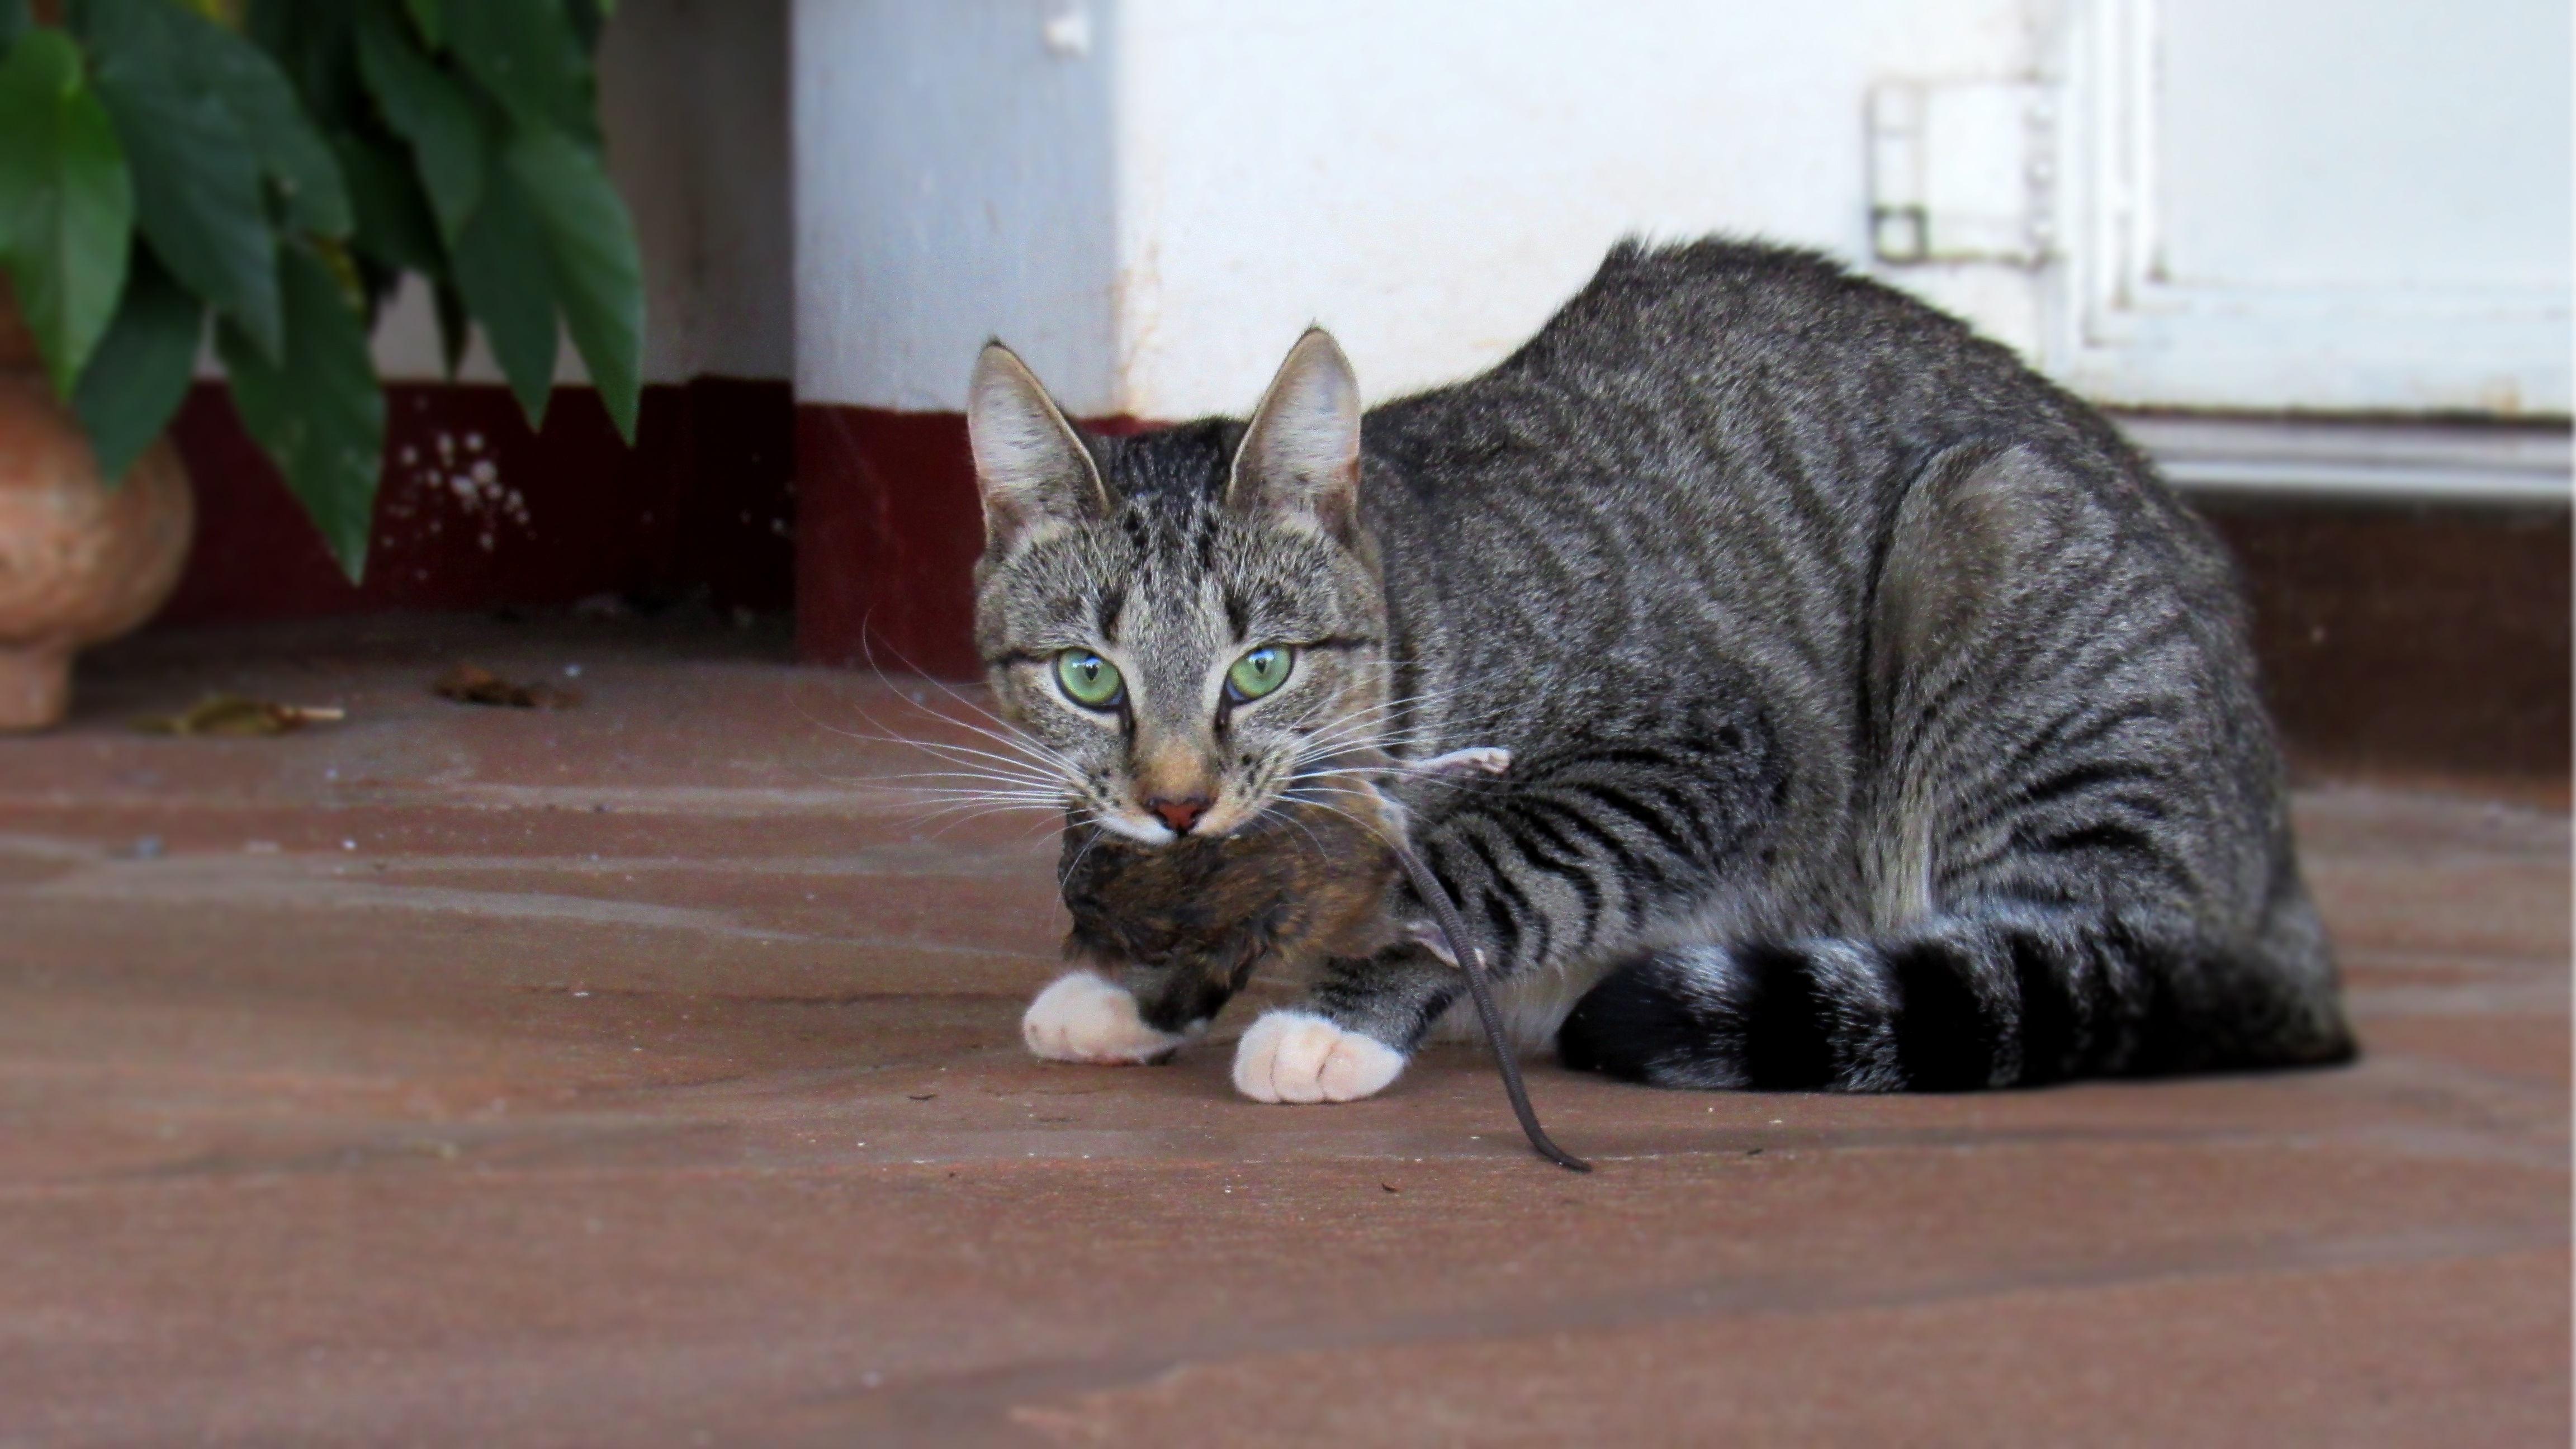
kitten, cat, feline, mammal, rodent, fauna, rat, whiskers, vertebrate, catch, hunting, prey, tabby cat, bengal, european shorthair, wild cat, small to medium sized cats, cat like mammal, domestic short haired cat, toyger